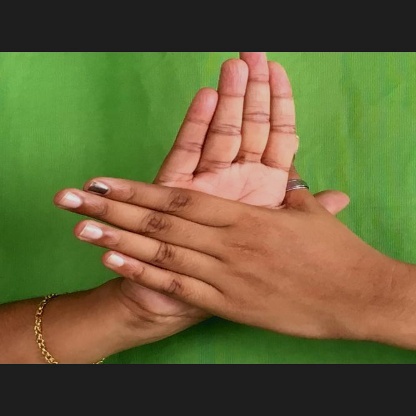
Mudra: Chakra